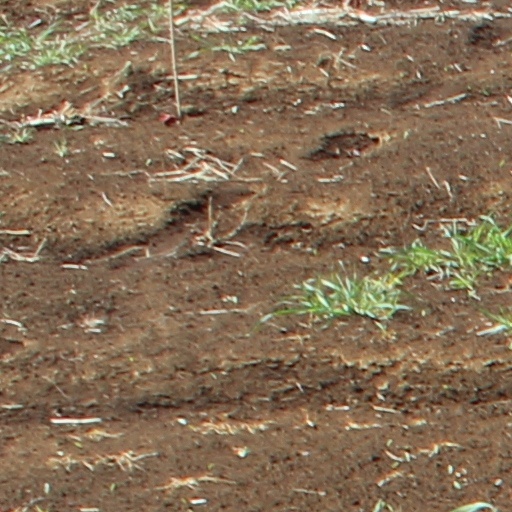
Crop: wheat